Lassen Peak

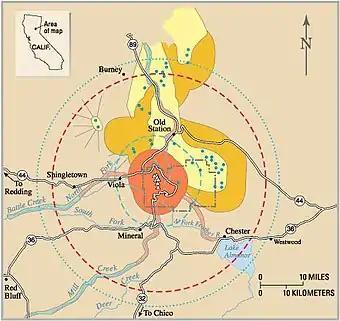
A volcanic hazard map for Lassen Peak made by the United States Geological Survey. For basaltic volcanism, blue dots indicate vents, yellow space indicates lava flow zones, and orange space indicates ash fall hazard zones. For dacitic volcanism, triangles mark vents, dark pink dashed lines mark pyroclastic flow hazard zones, light pink spaces indicate mudflow zones, blue dashed lines indicate heavy ashfall zones, blue dotted lines mark moderate ash fall zones, and green spaces mark flood zones. Any red space indicates combined hazard zones (including lahars, pyroclastic flows, avalanches, and ash).

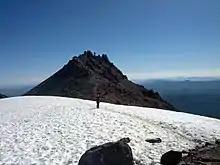
Snow covered summit of Lassen Peak

Lassen Peak remains an active volcano, as volcanic activity including fumaroles (steam vents), hot springs, and mudpots can be found throughout Lassen Volcanic National Park. Their activity varies based on the season; during the spring, when meltwater is more abundant, fumaroles and pools of water have lower temperatures, while mudpots have more fluid mud supplies. During summer and droughts, they become drier and hotter, since they cannot be cooled by ground water. Geothermal activity can be observed at Bumpass Hell, Little Hot Springs Valley, Pilot Pinnacle, Sulphur Works, Devils Kitchen, Boiling Springs Lake, and Terminal Geyser, as well as the Morgan and Growler Hot Springs south of the national park in Mill Canyon. These are produced by the boiling of underground bodies of water, which generates steam. At Bumpass Hell, these features are at their most vigorous, with temperatures reaching at Big Boiler, the park's biggest fumarole and one of the hottest hydrothermal fumaroles in the world. Because of their acidic conditions and heat, none of these hydrothermal bodies are safe for bathing except for at Drakesbad Guest Ranch. Fumaroles near Lassen Peak in particular remained active through the 1950s, but have grown weaker over time; they can still be found among the volcano's summit craters. These hydrothermal features are monitored continuously for their physical and chemical conditions by the United States Geological Survey.